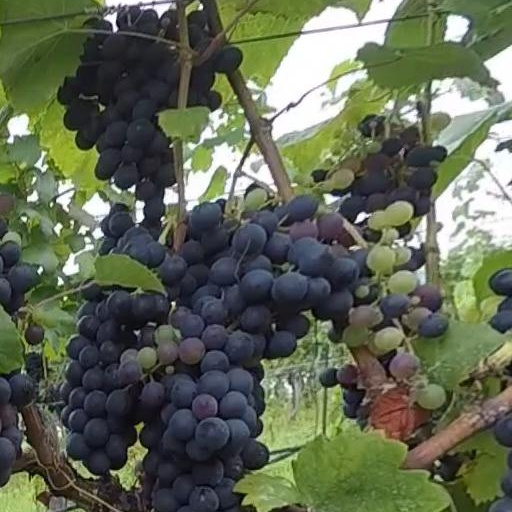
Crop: grape